Protein–protein interaction

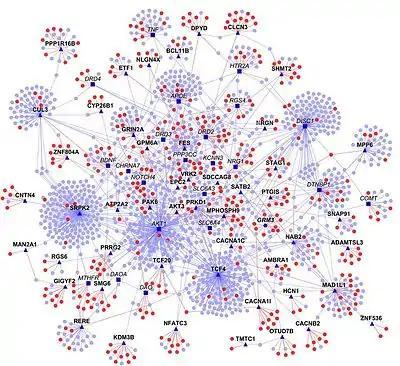
Schizophrenia PPI.

Many computational methods have been suggested and reviewed for predicting protein–protein interactions. Prediction approaches can be grouped into categories based on predictive evidence: protein sequence, comparative genomics, protein domains, protein tertiary structure, and interaction network topology. The construction of a positive set (known interacting protein pairs) and a negative set (non-interacting protein pairs) is needed for the development of a computational prediction model. Prediction models using machine learning techniques can be broadly classified into two main groups: supervised and unsupervised, based on the labeling of input variables according to the expected outcome.